Radioactive decay

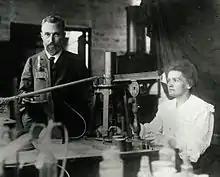

Henri Poincaré laid the seeds for the discovery of radioactivity through his interest in and studies of X-rays, which significantly influenced physicist Henri Becquerel. Radioactivity was discovered in 1896 by Becquerel and independently by Marie Curie, while working with phosphorescent materials. These materials glow in the dark after exposure to light, and Becquerel suspected that the glow produced in cathode-ray tubes by X-rays might be associated with phosphorescence. He wrapped a photographic plate in black paper and placed various phosphorescent salts on it. All results were negative until he used uranium salts. The uranium salts caused a blackening of the plate in spite of the plate being wrapped in black paper. Curie named the radiation "rayons de Becquerel", "Becquerel Rays" and showed these rays were a property of atoms.